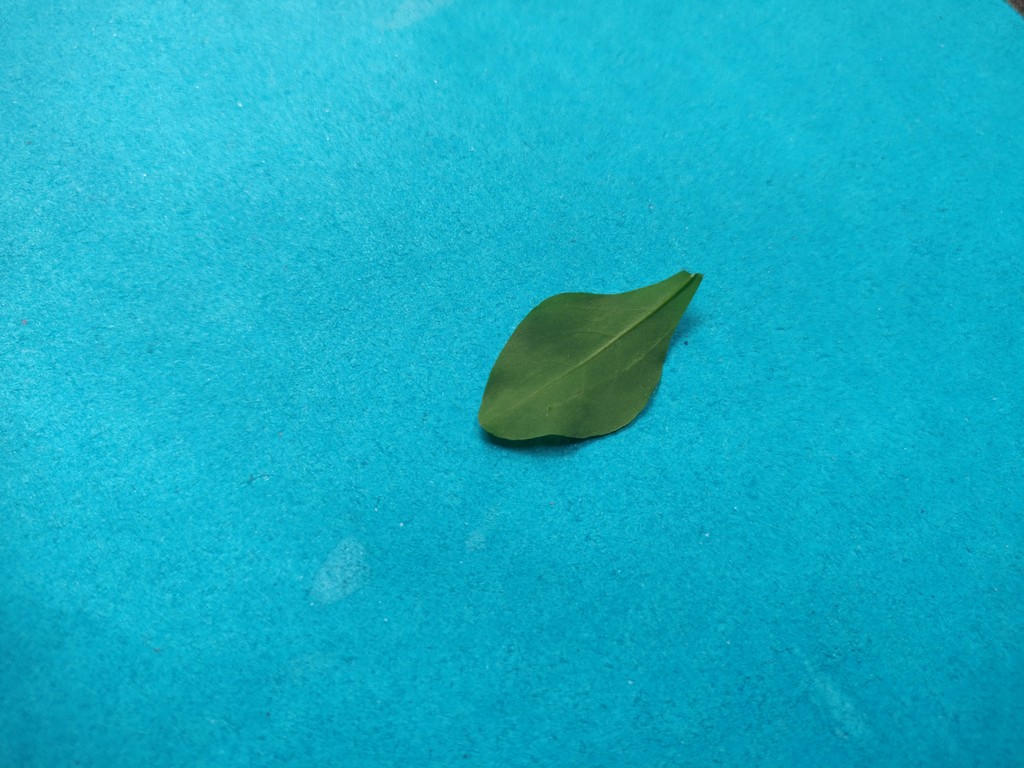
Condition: Healthy
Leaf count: single
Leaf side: back